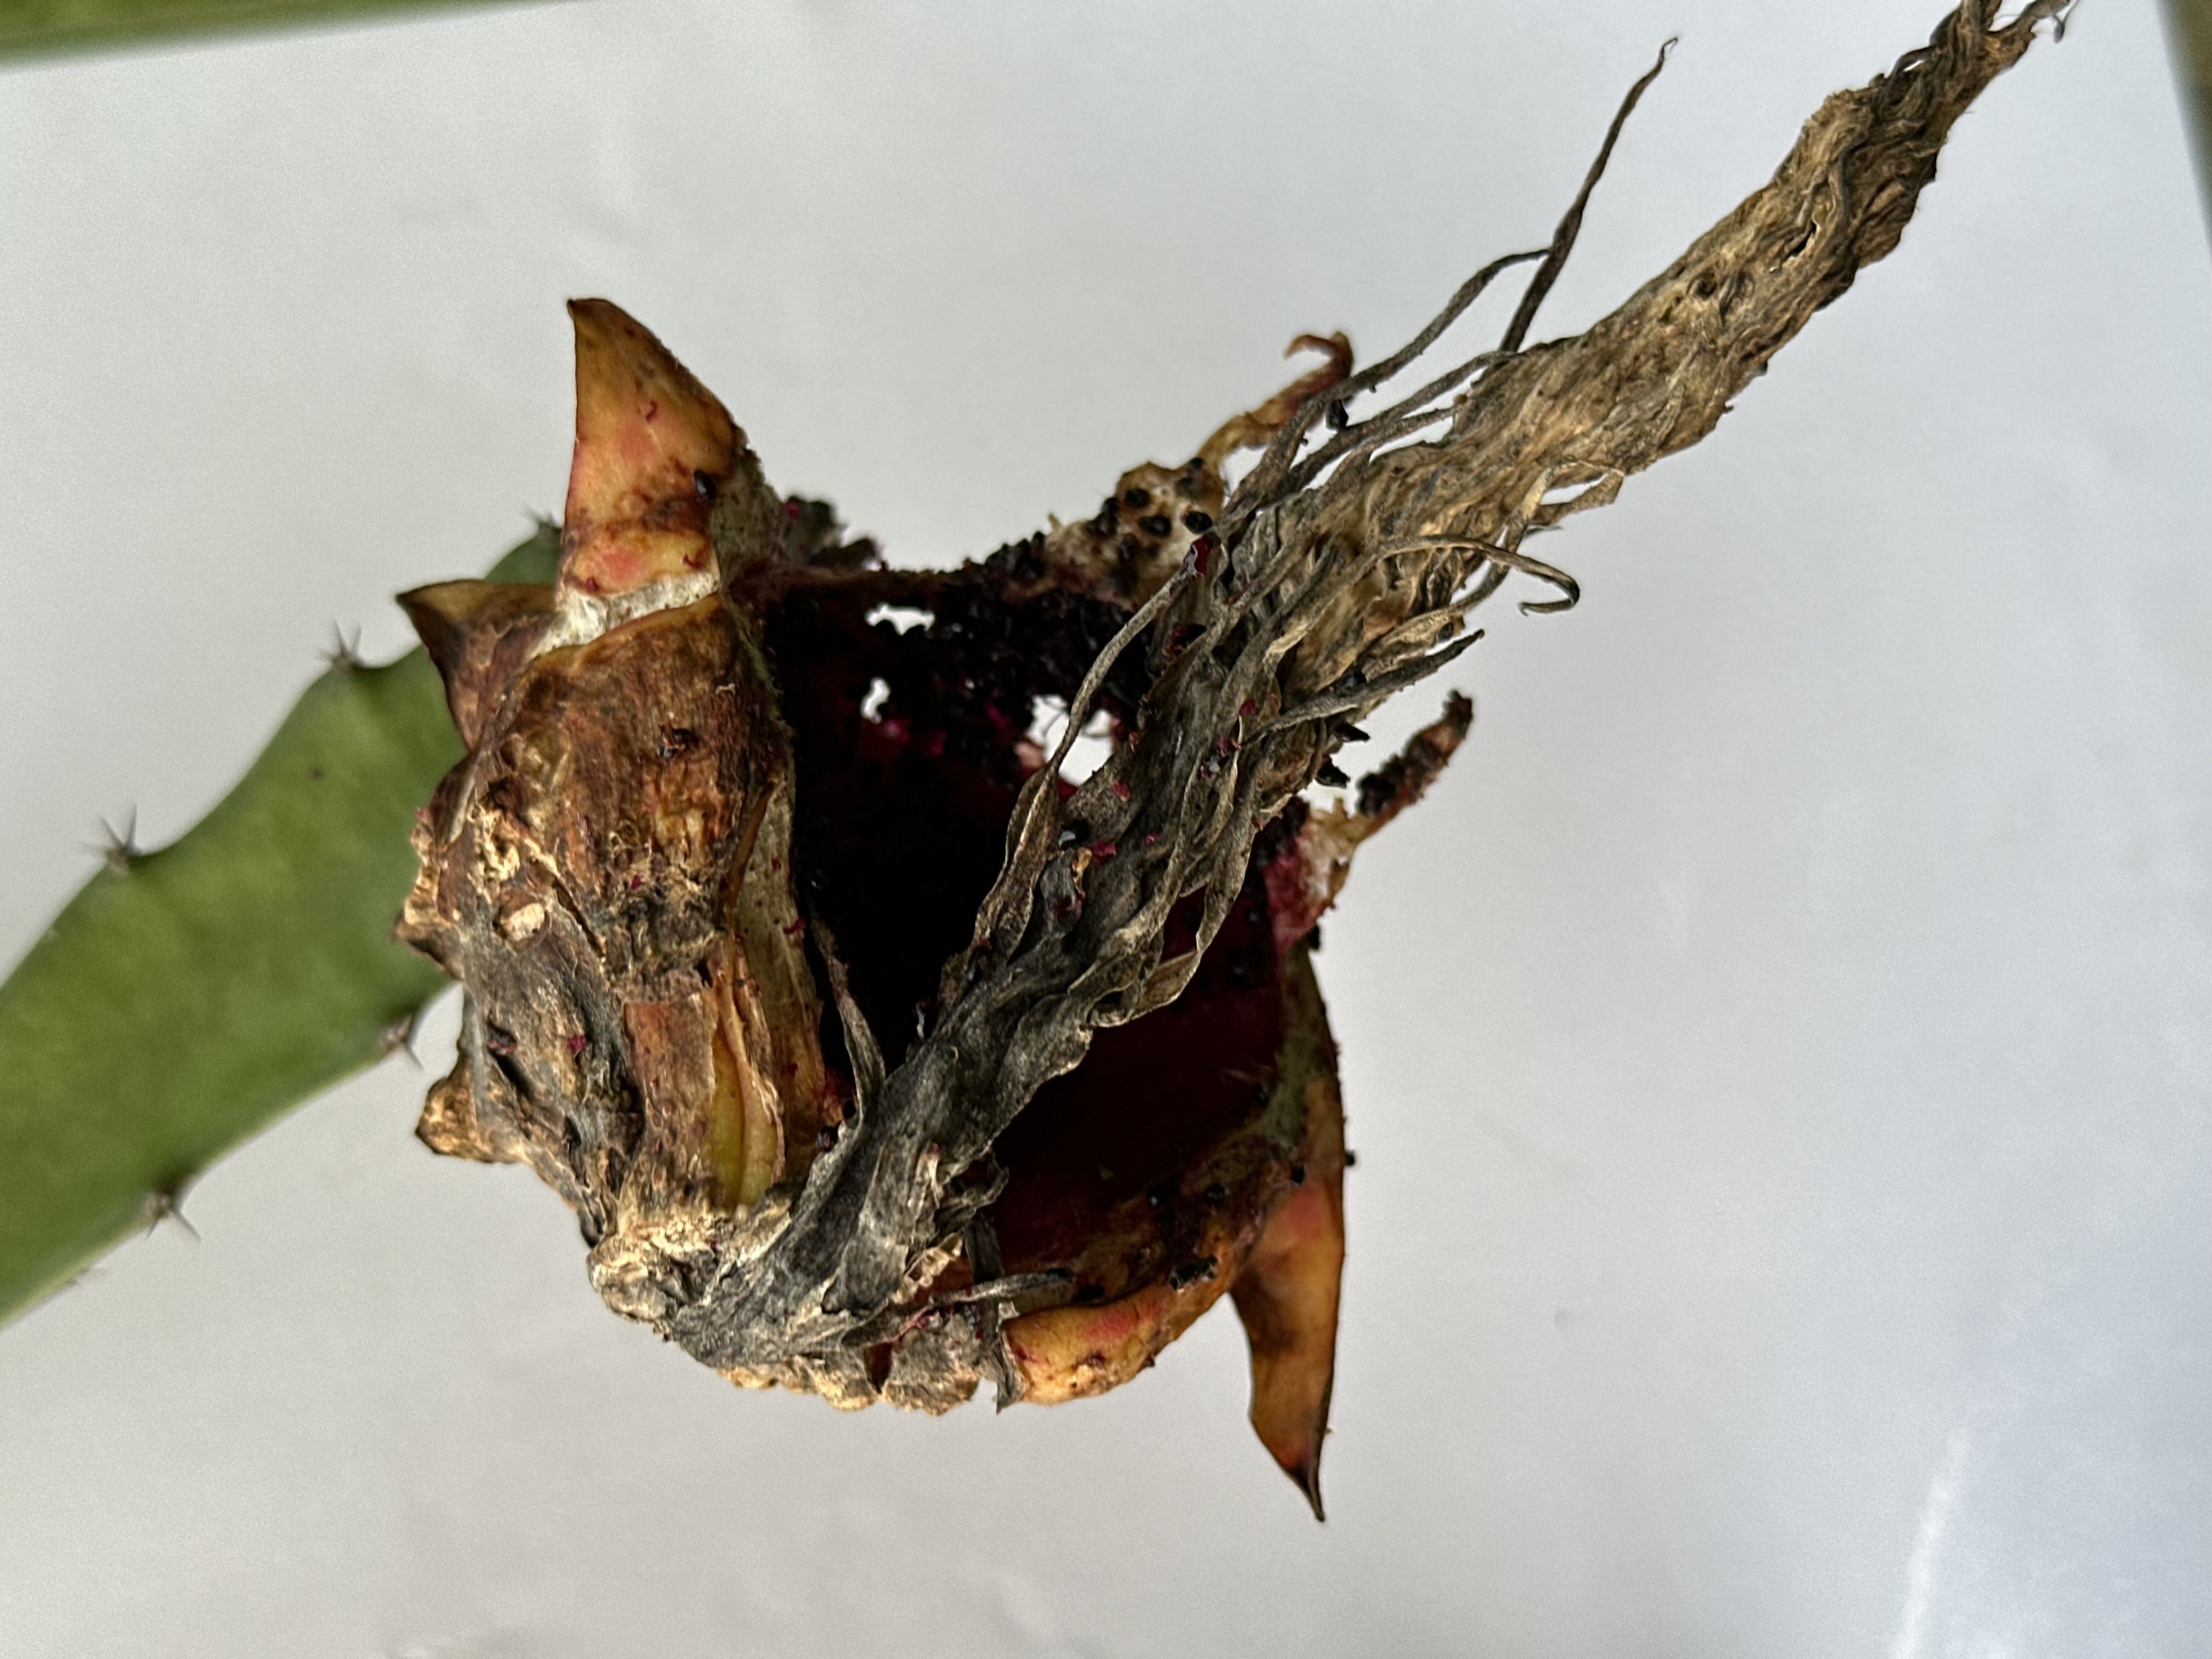
Label: Bad fruit